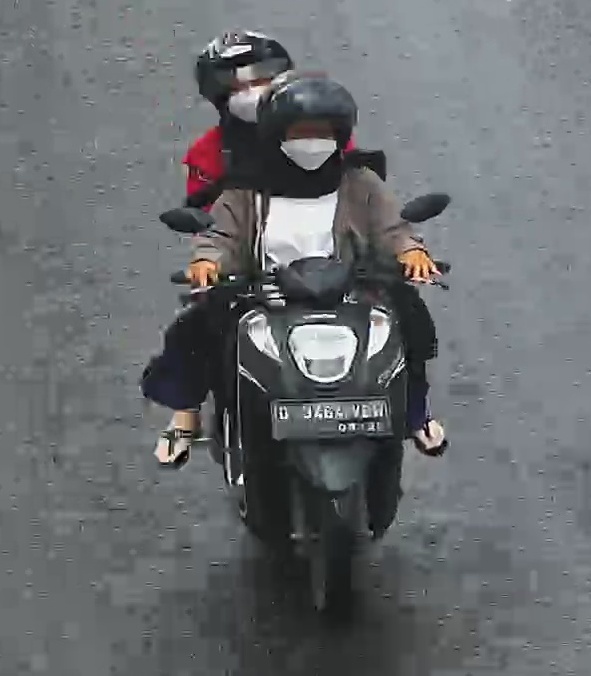
person-with-helmet: 2
person-without-helmet: 0